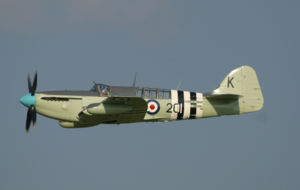
Fairey Firefly / Versioner
Bevaret Firefly AS.6 i bemaling fra Koreakrigen under et flyveshow
Fairey Firefly var et britisk 2.verdenskrigs-æra hangarskibsbaseret jagerfly og ASW-fly i tjeneste ved Fleet Air Arm. Dets flyveegenskaber og ildkraft var forgængeren Fairey Fulmar overlegen, men den trådte først i tjeneste henimod slutningen af krigen. Designet ud fra det daværende FAA-koncept for et tosædet rekognoscerings- og jagerfly, var piloten og navigatøren/våbenofficeren placeret i hvert sit cockpit. Firefly var solidt, langtrækkende og omgængeligt i den daglige rutine på et hangarskib, selv om en enlig motor i et tungt flystel i nogen grad hæmmede flyets ydeevne.